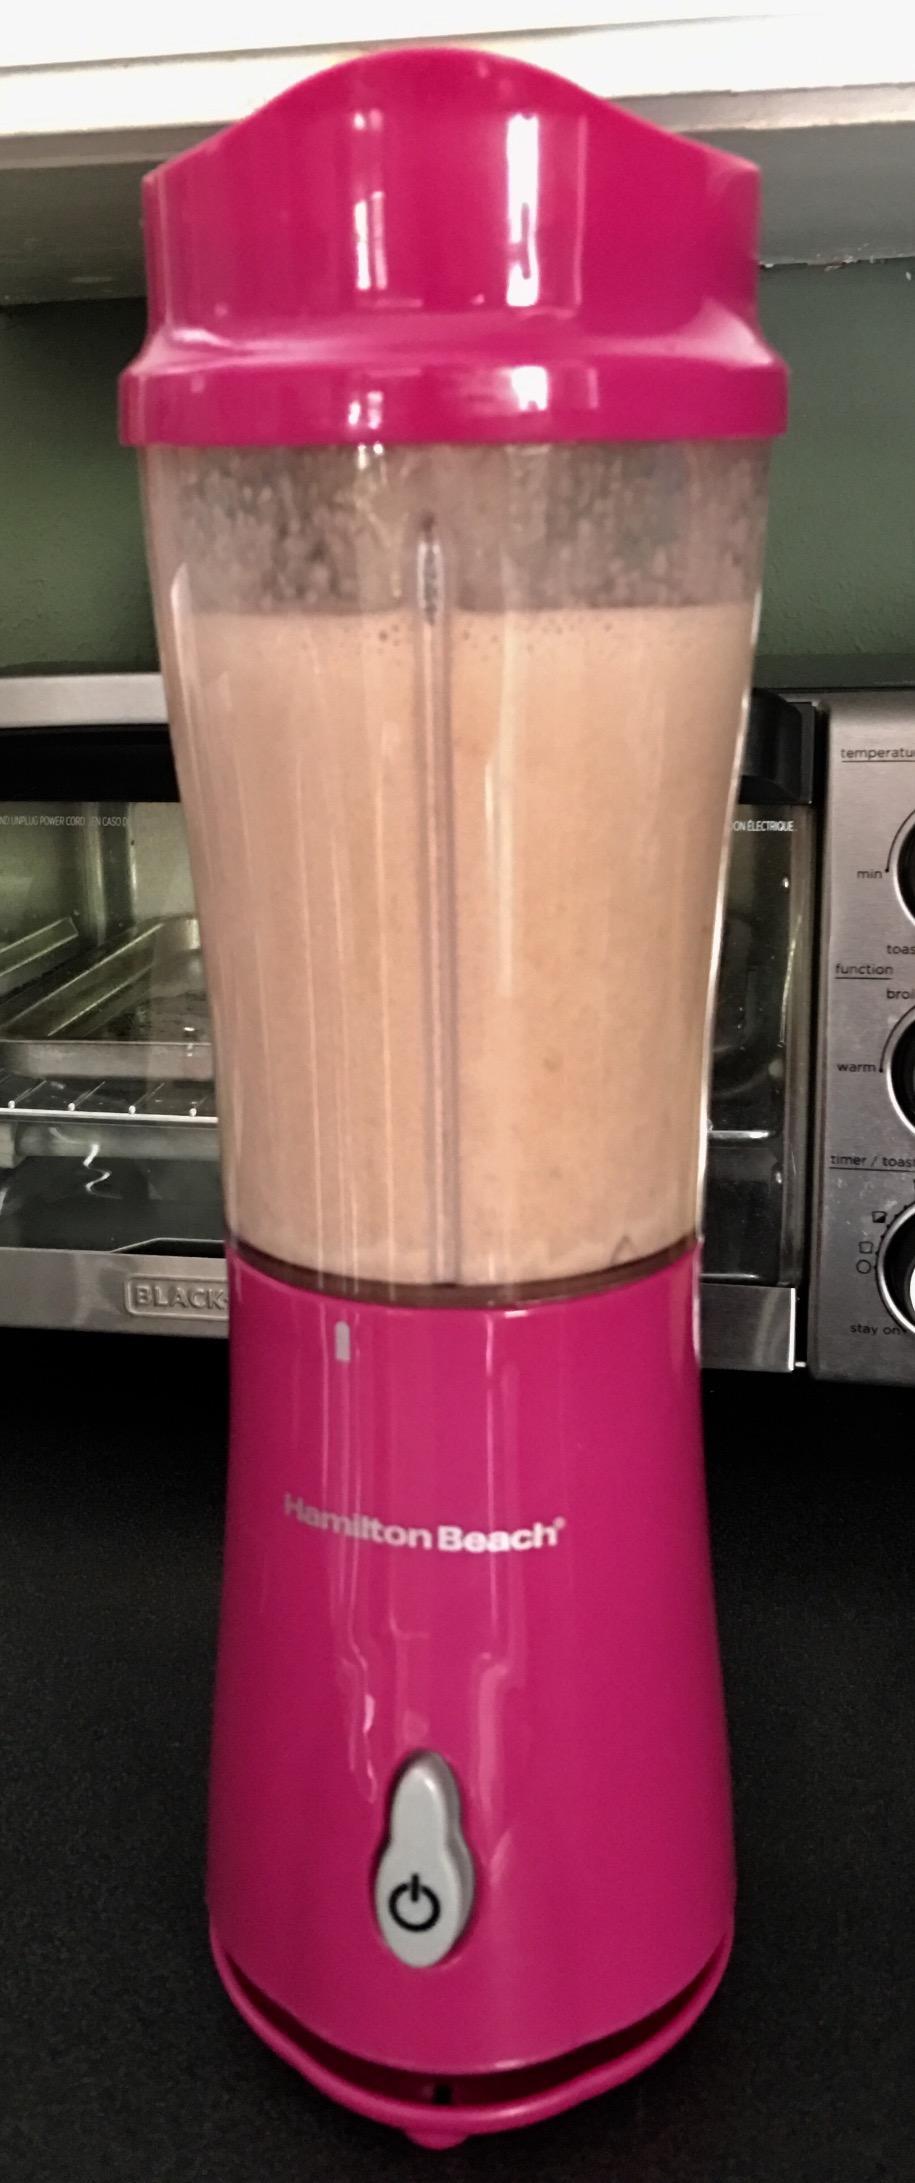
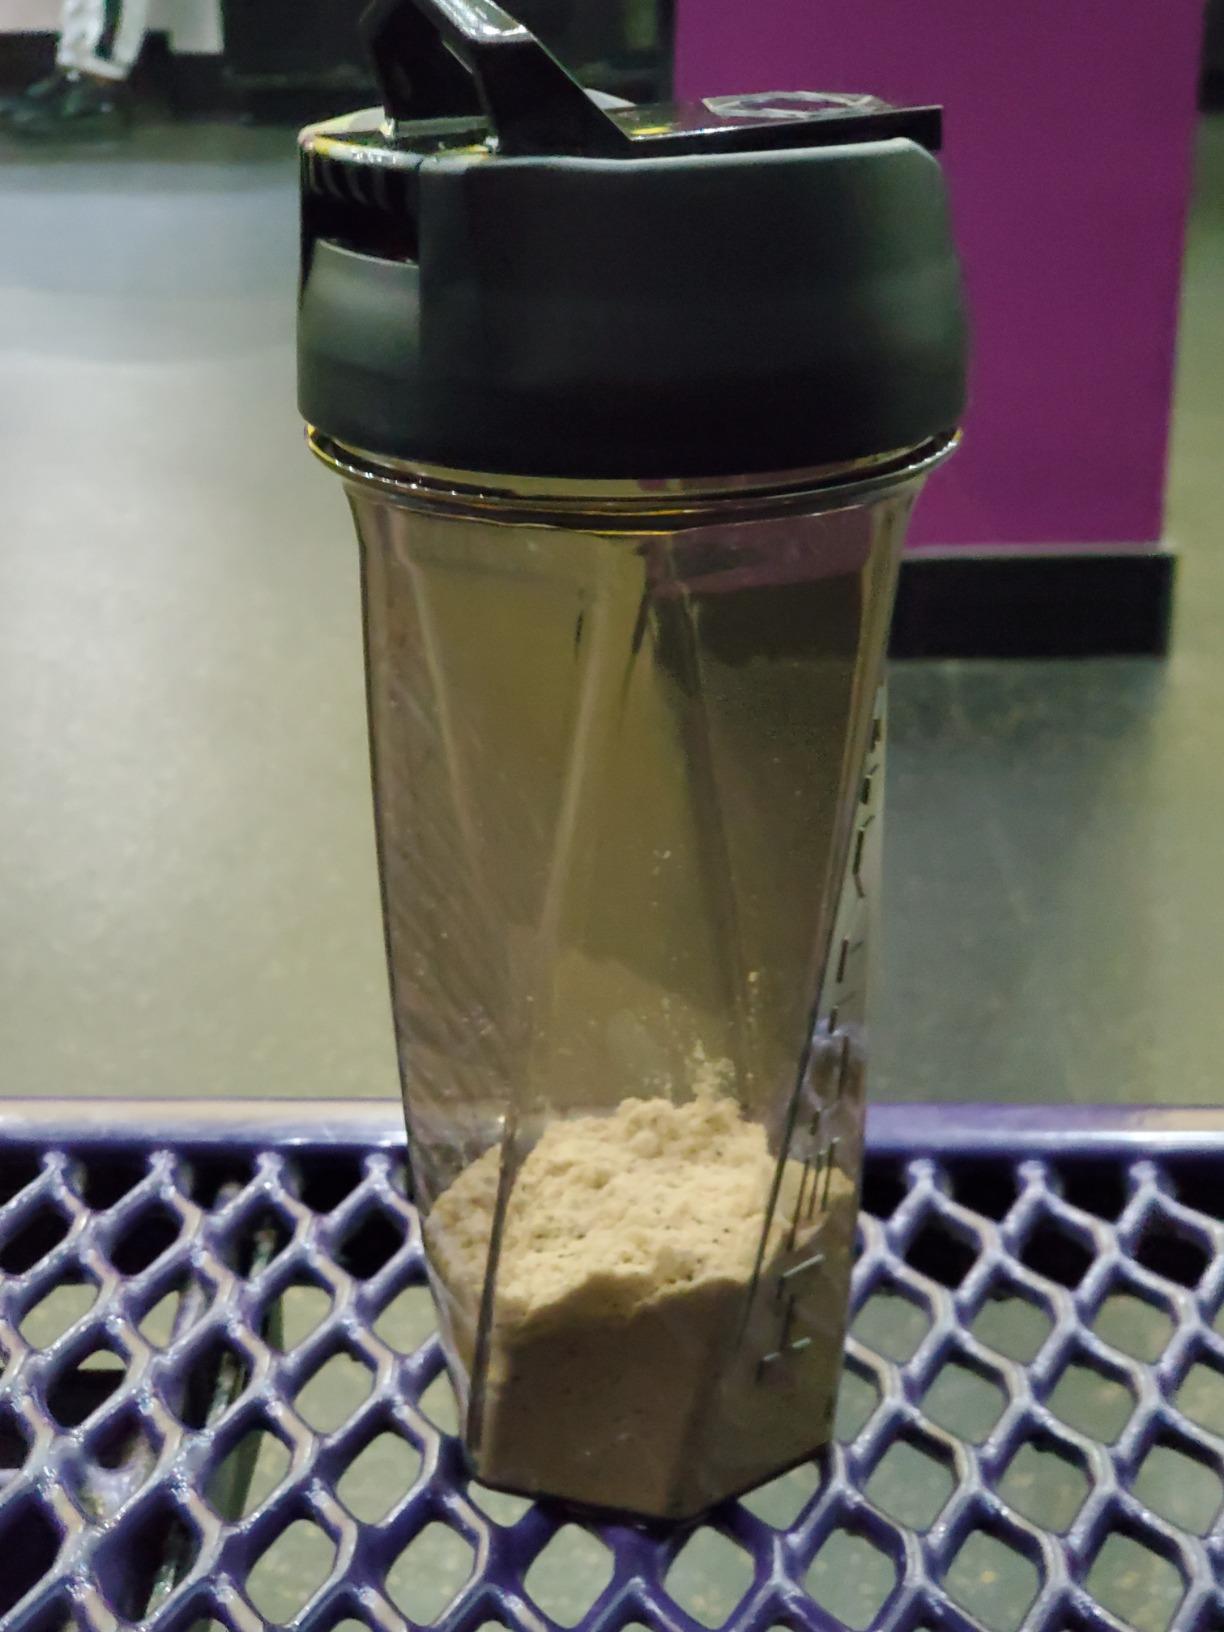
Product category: items_blender
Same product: no